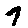
Label: 7